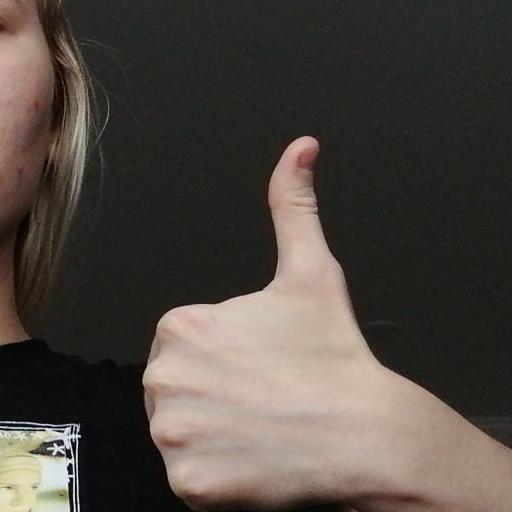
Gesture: like